Giannis Taralidis

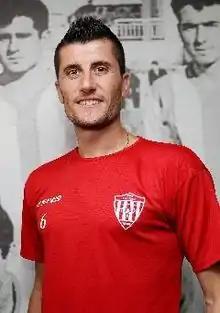
Taralidis with Nea Salamina

Giannis Taralidis (born 17 May 1981) is a Greek former professional footballer who played as a midfielder.